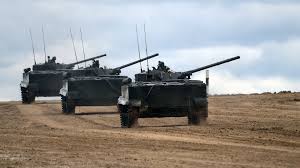
Label: BMD